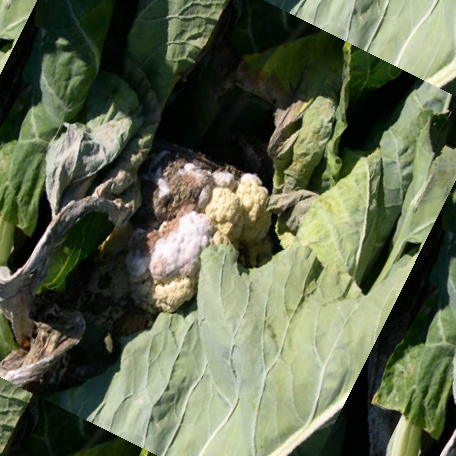
Label: Bacterial spot rot